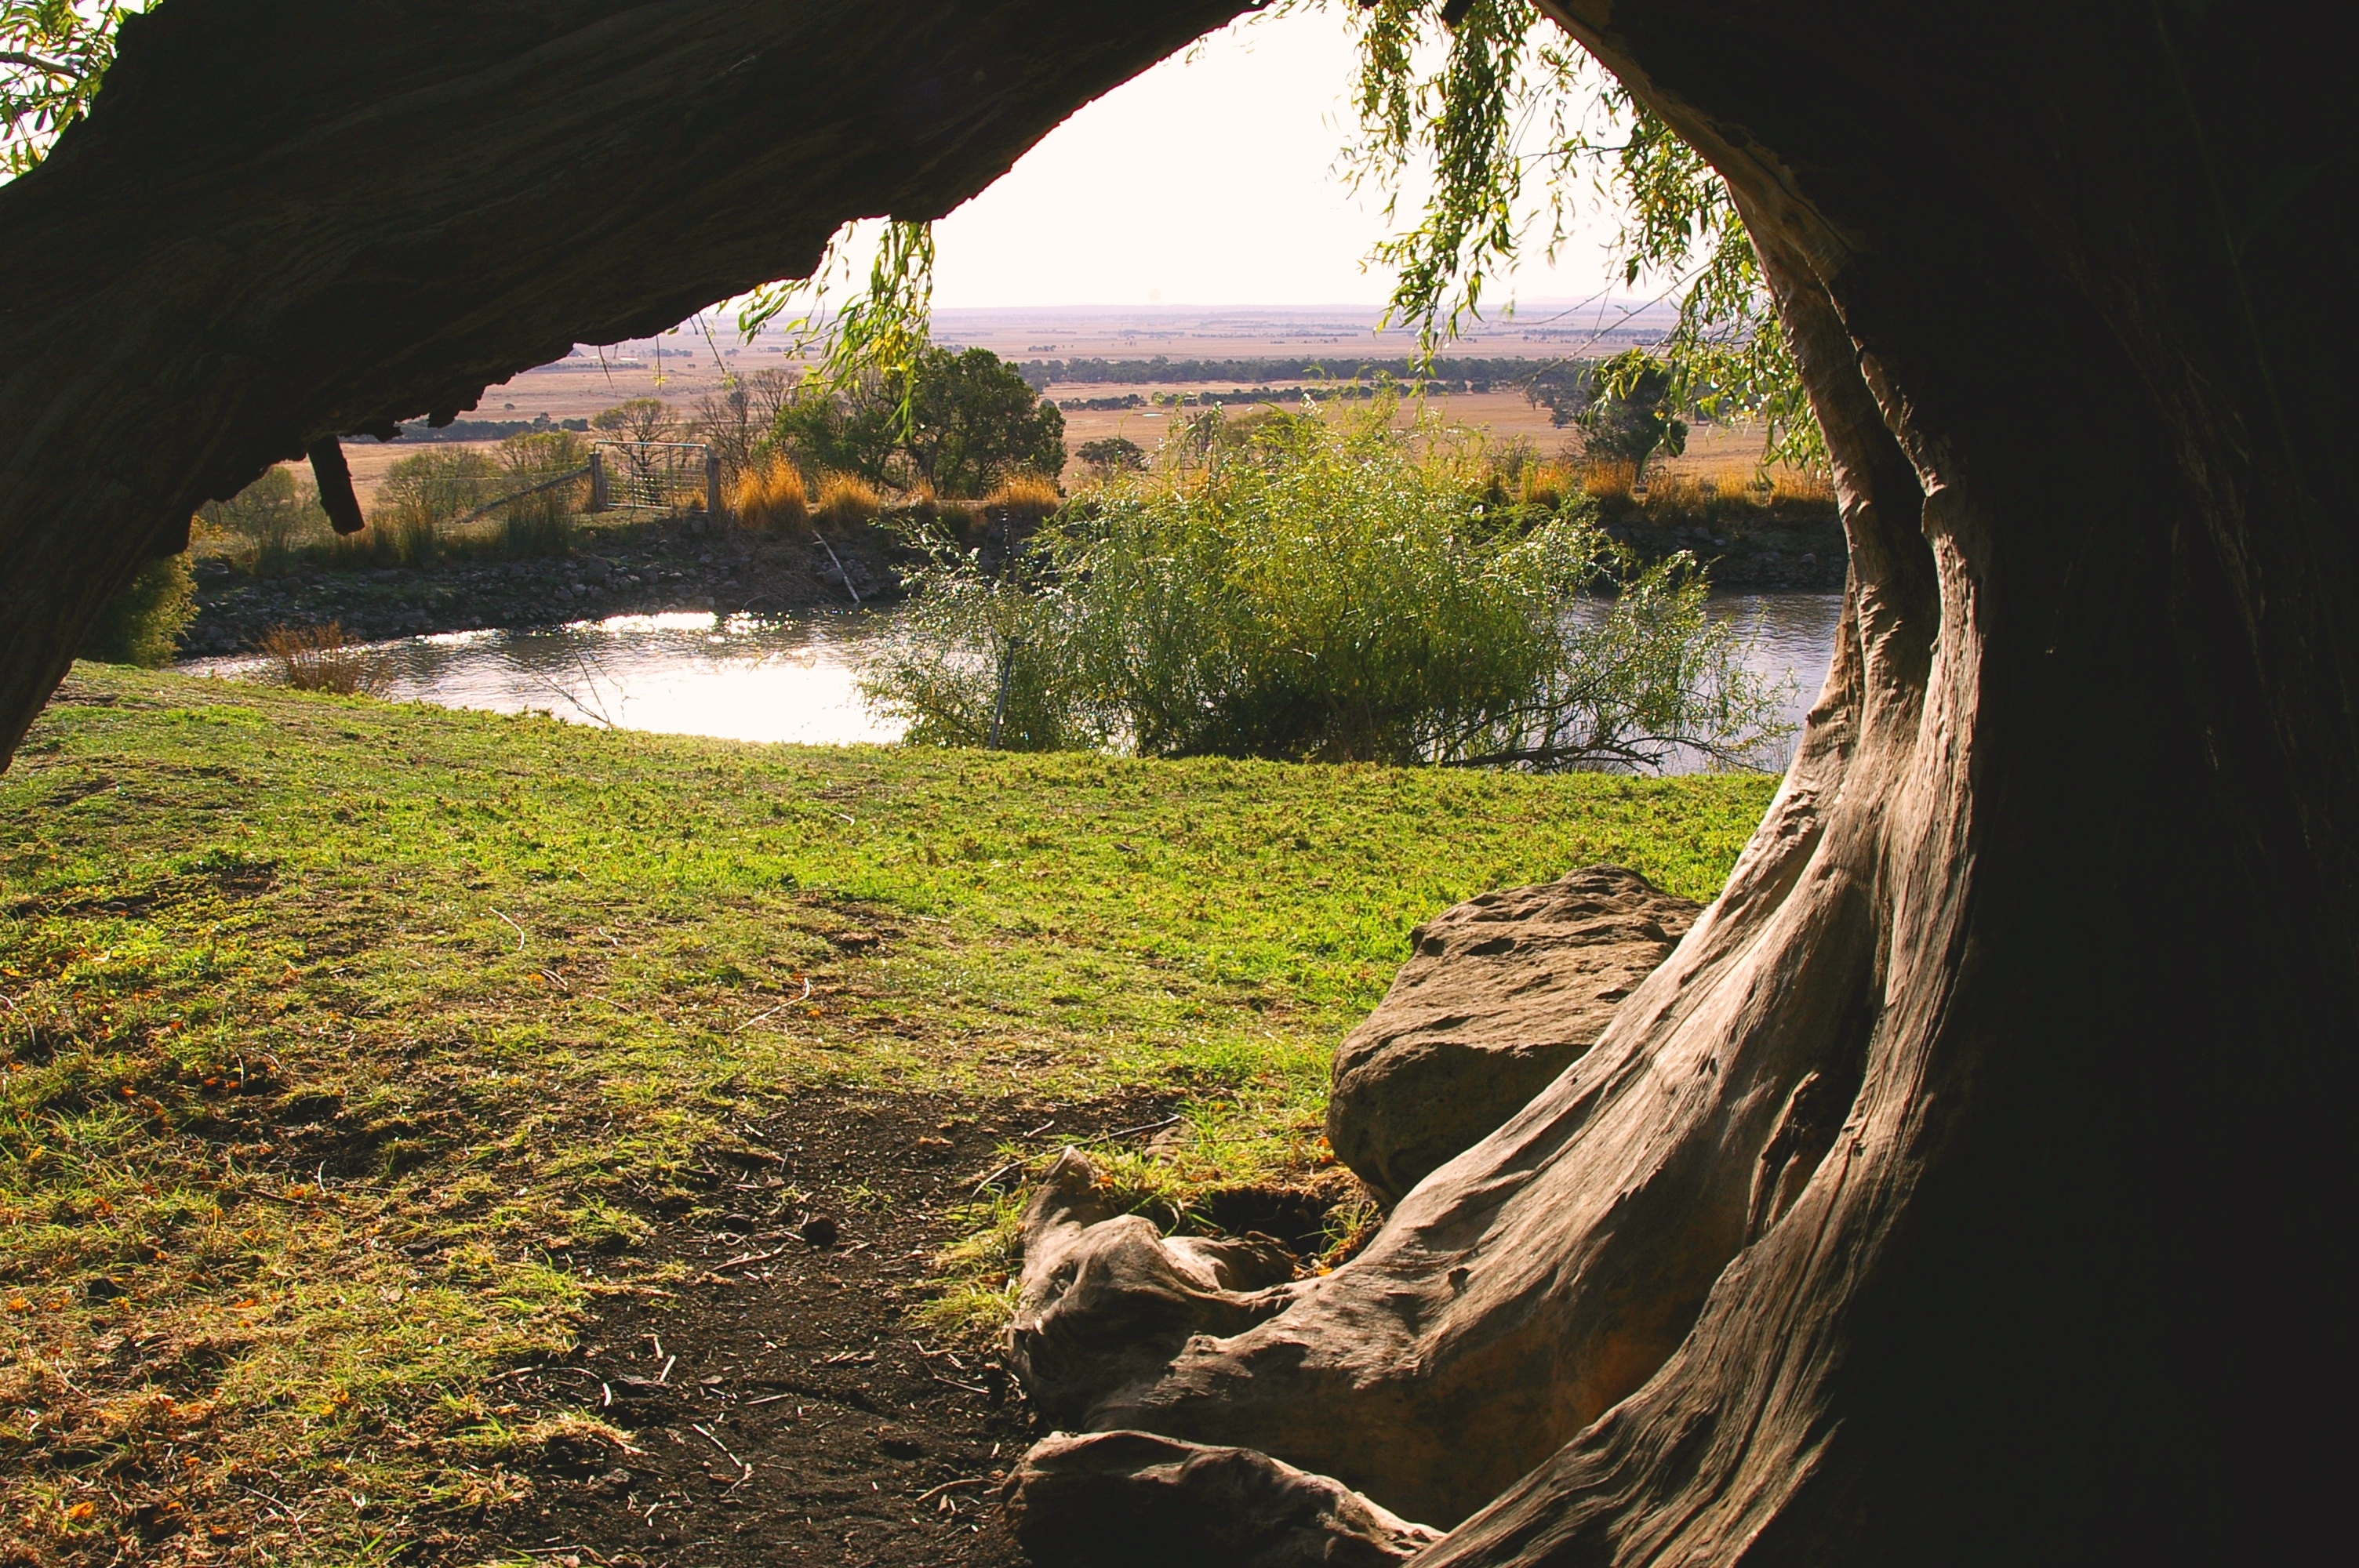
tree, nature, outdoor, lake, view, reflection, perception